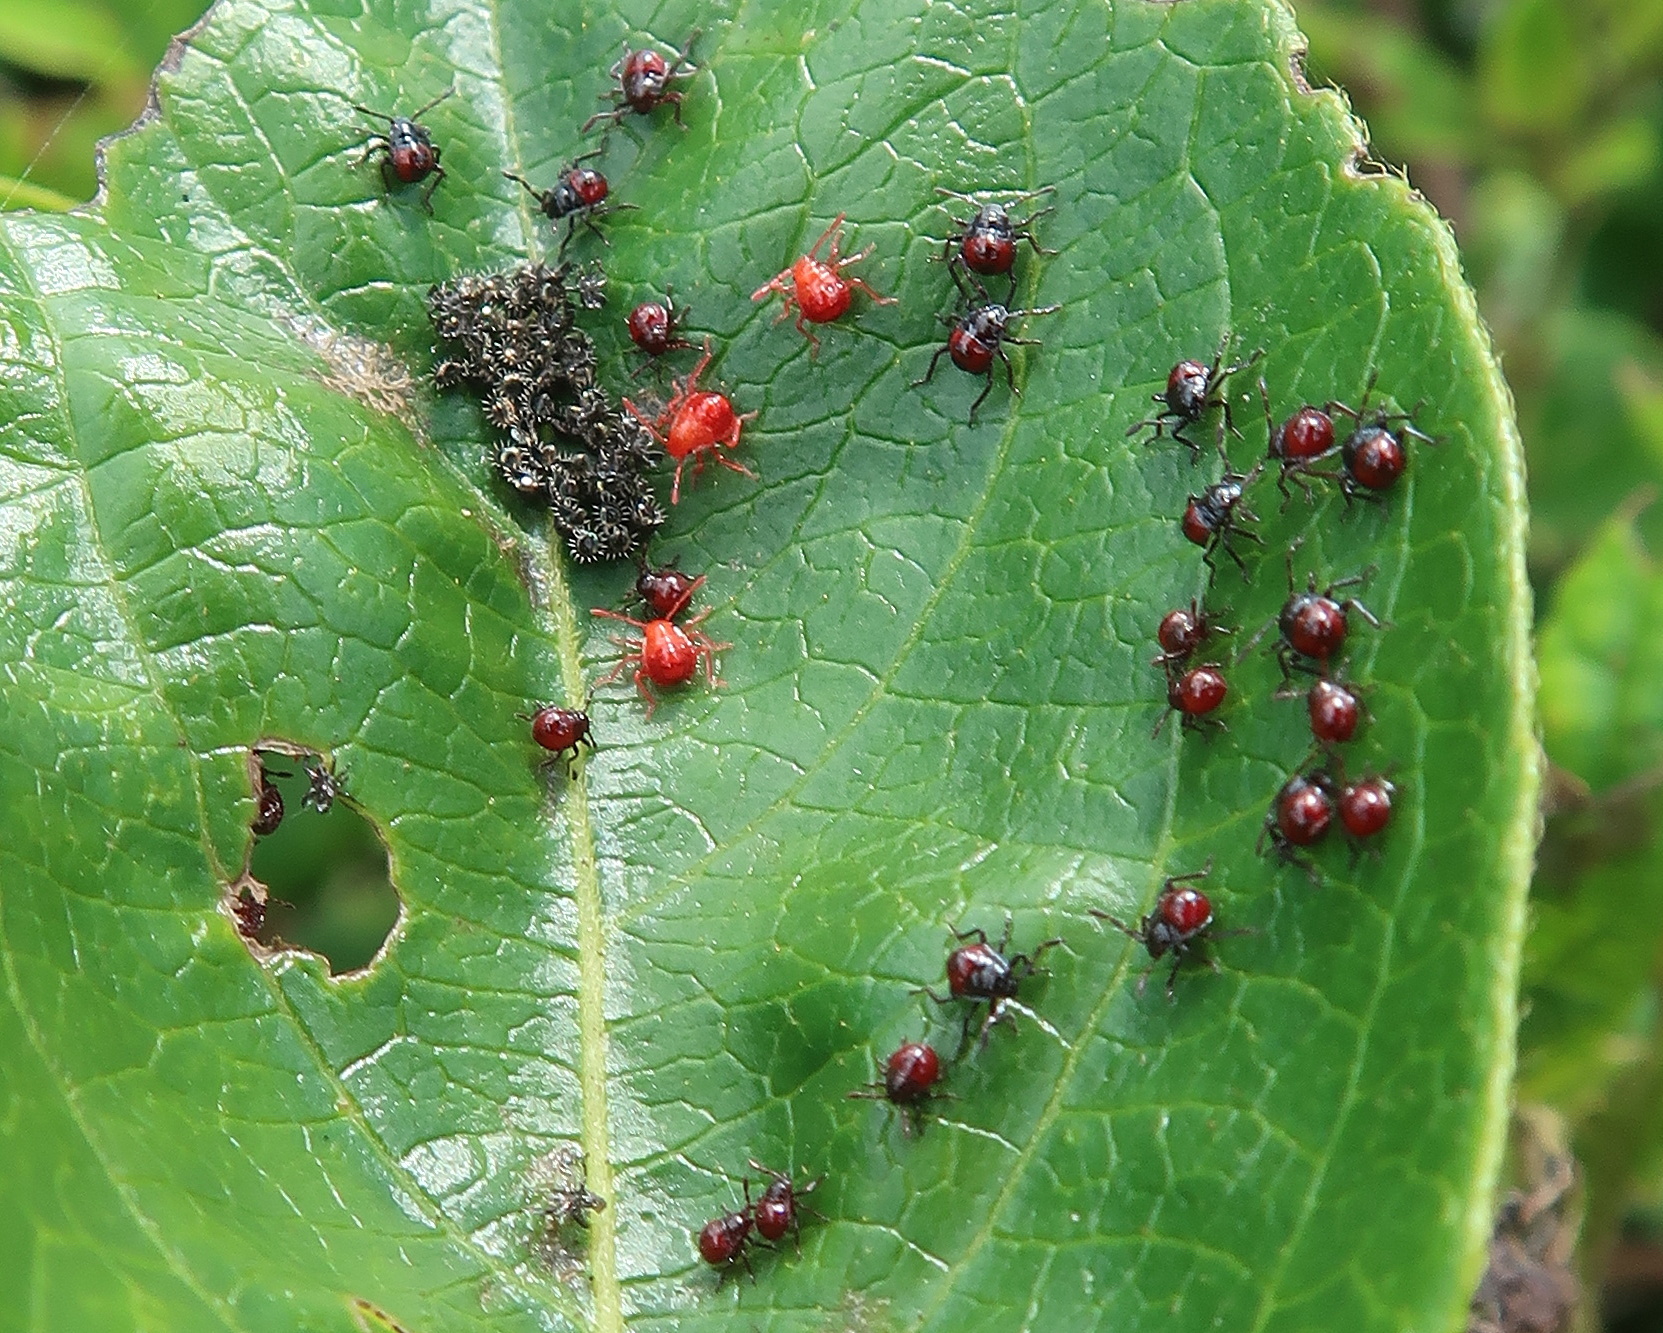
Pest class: stink_bug